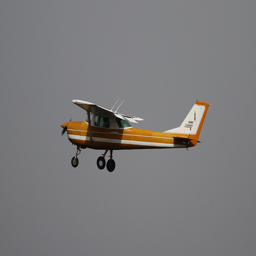
A small plane flying through a smoggy gray sky.
A small orange and white airplane is flying in the sky.
there is a small plane that is flying in the sky
A small engine plane flying through the air.
A small airplane is flying in the gray sky.